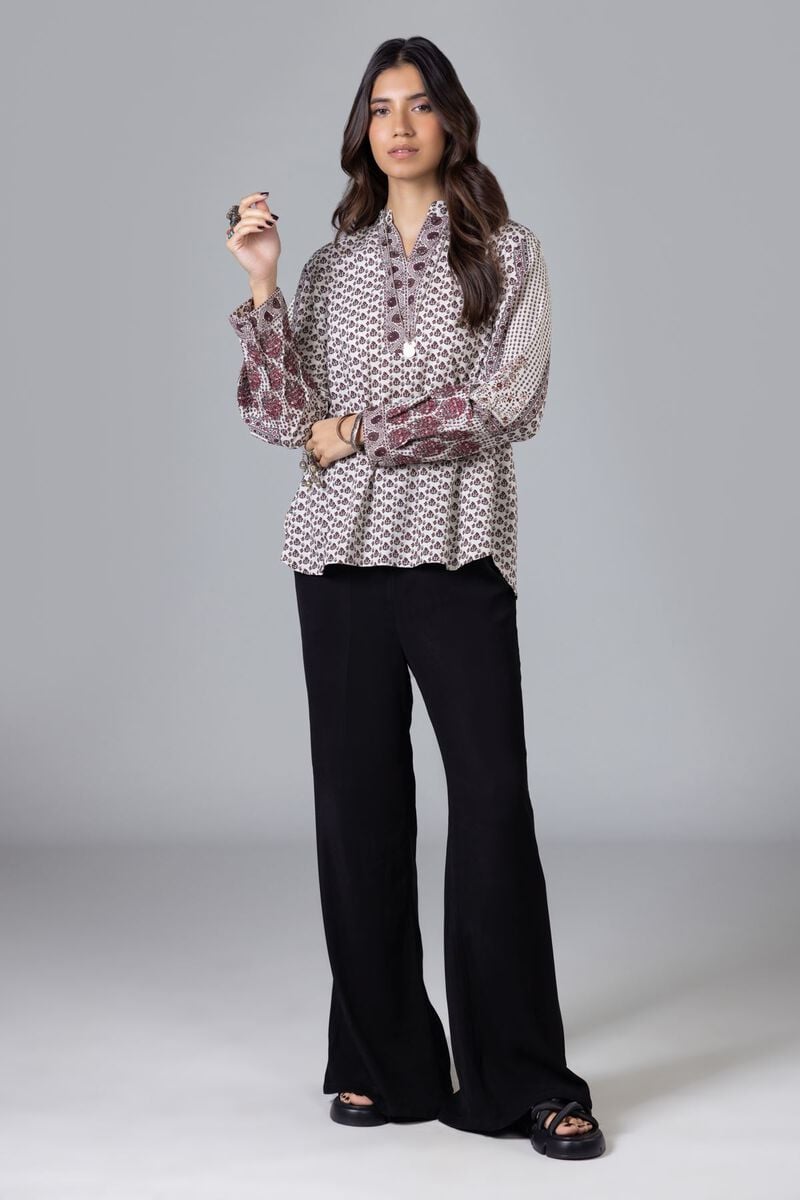
black multi paisley print wide leg pants